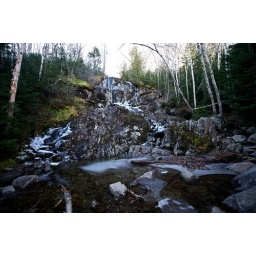
Unique forest in the Adirondacks...primarily birch and pine